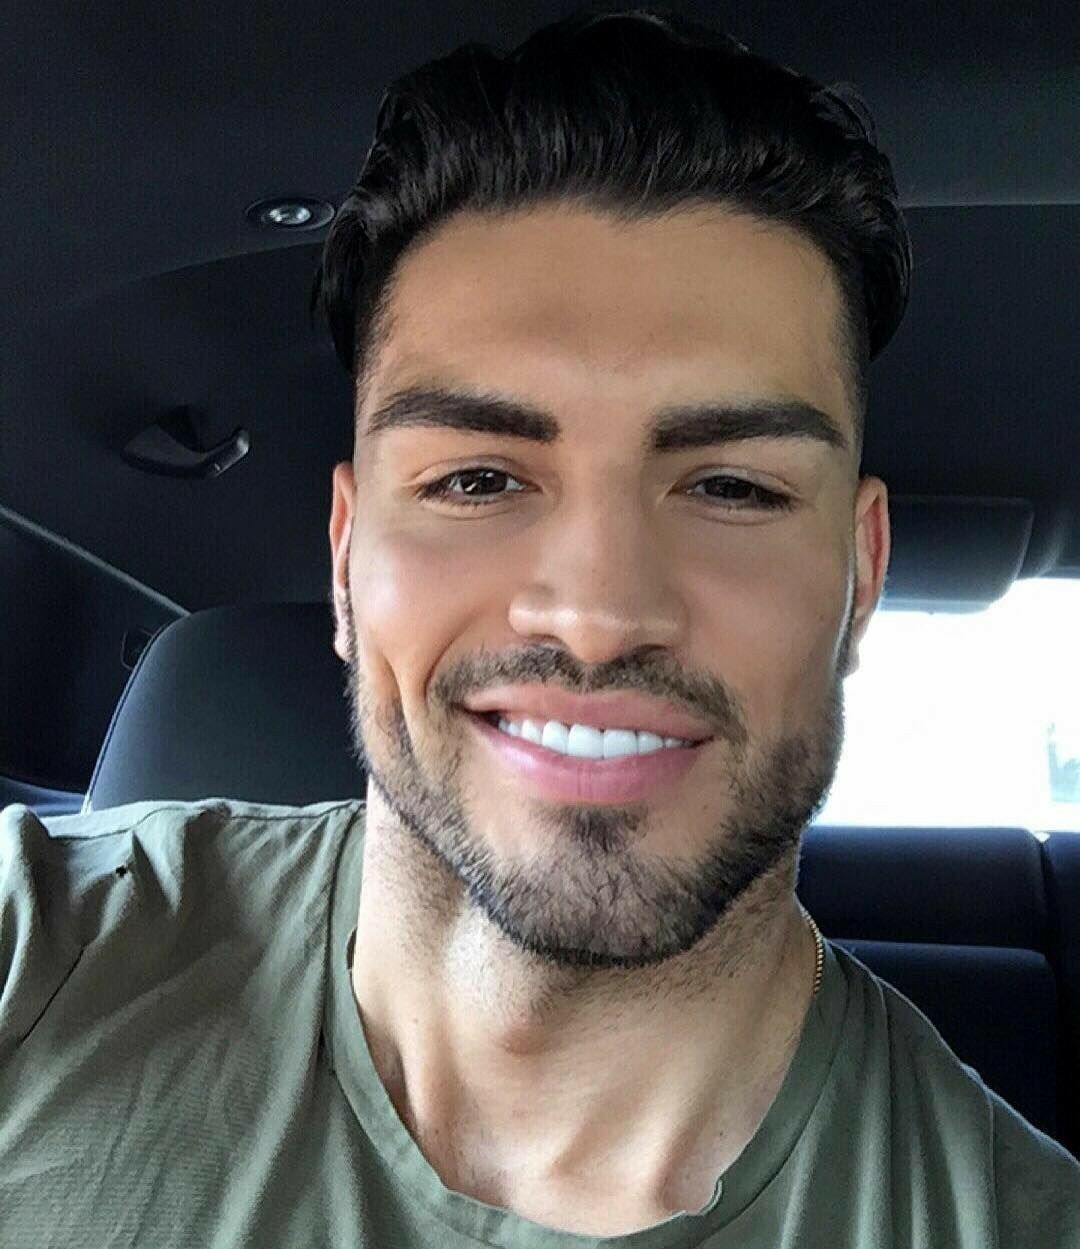
Label: Colored